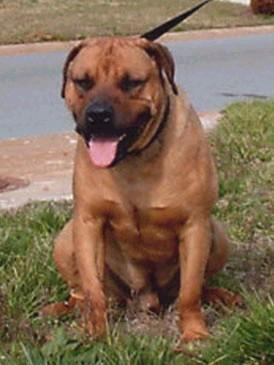
boxer